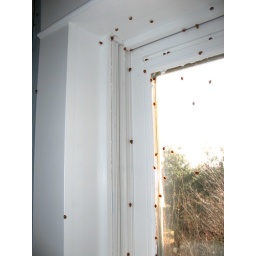
This is how it looked like in our bathroom window a few weeks ago. Ugh!